Asian Americans in arts and entertainment

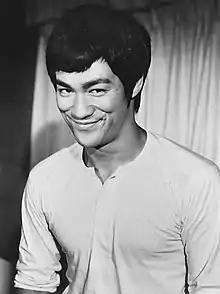
Bruce Lee in 1973

Bruce Lee was the action director in "The Wrecking Crew" (1968) and was a main character in the 1960 television series "The Green Hornet". He was in a variety of films up to "Enter the Dragon" (1973), which was one of the highest-grossing films of the 1970s, with US gross of $100 million.